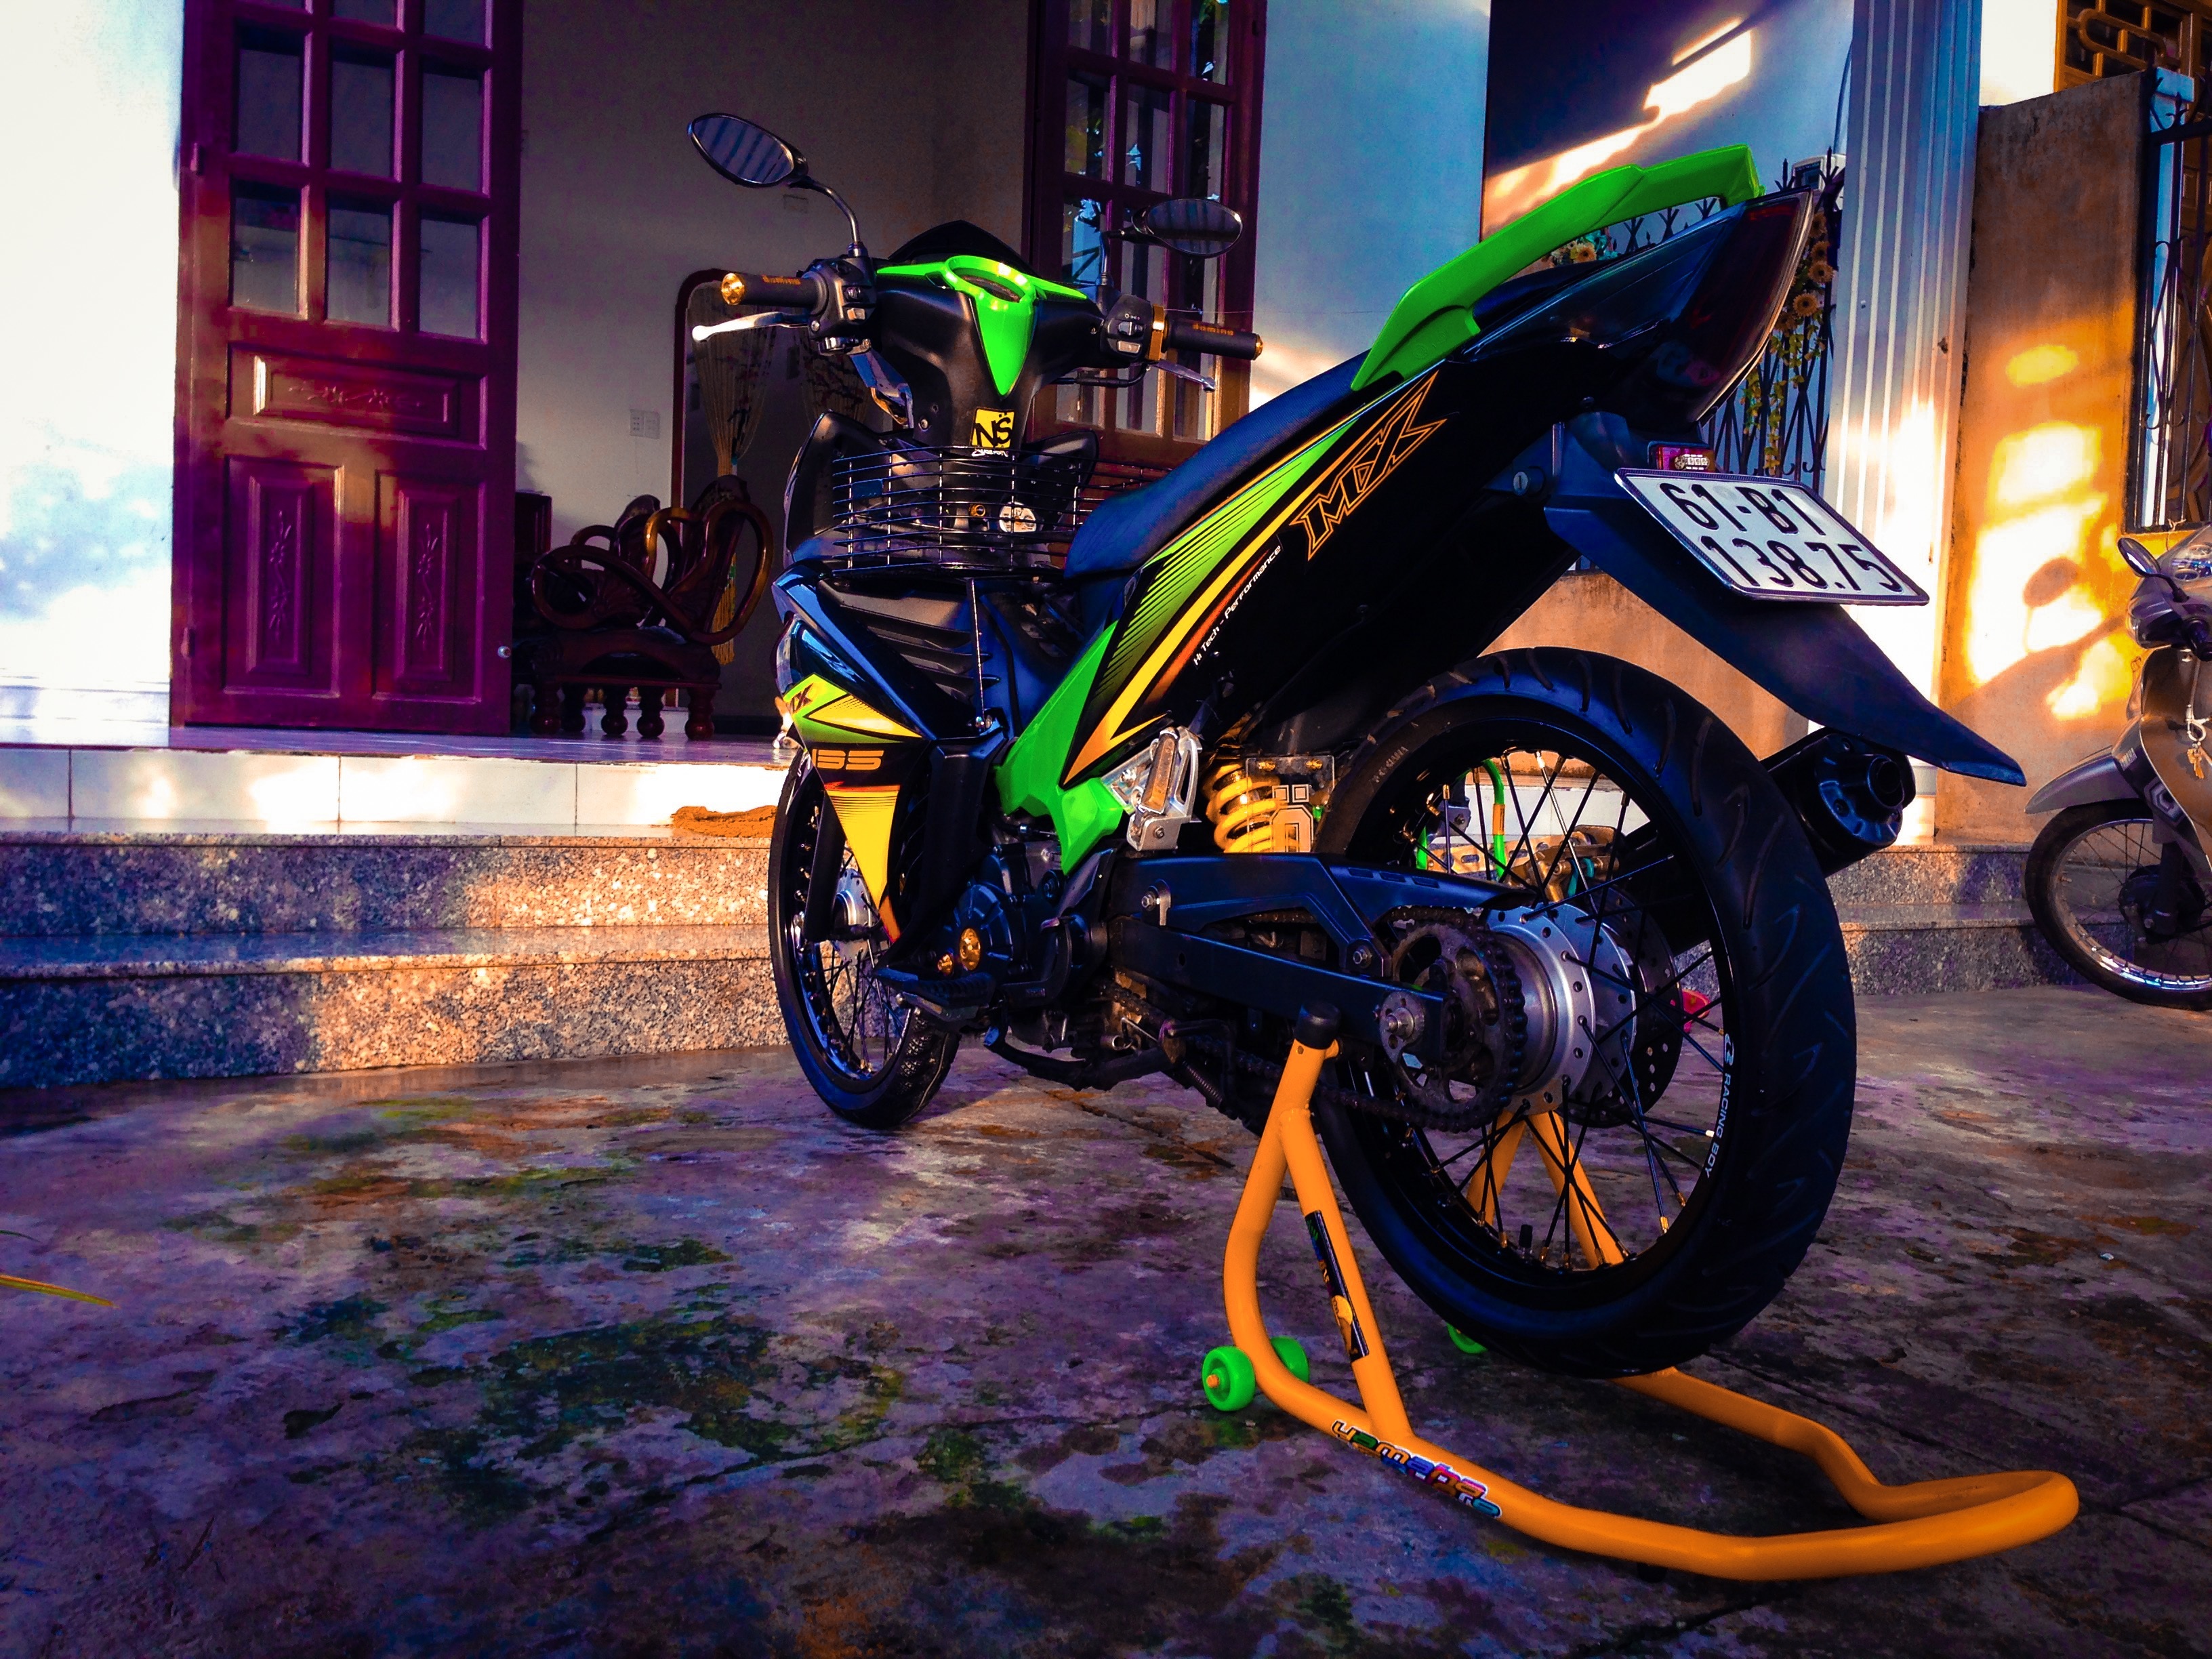
night, vehicle, motorcycle, stunt, screenshot, stunt performer